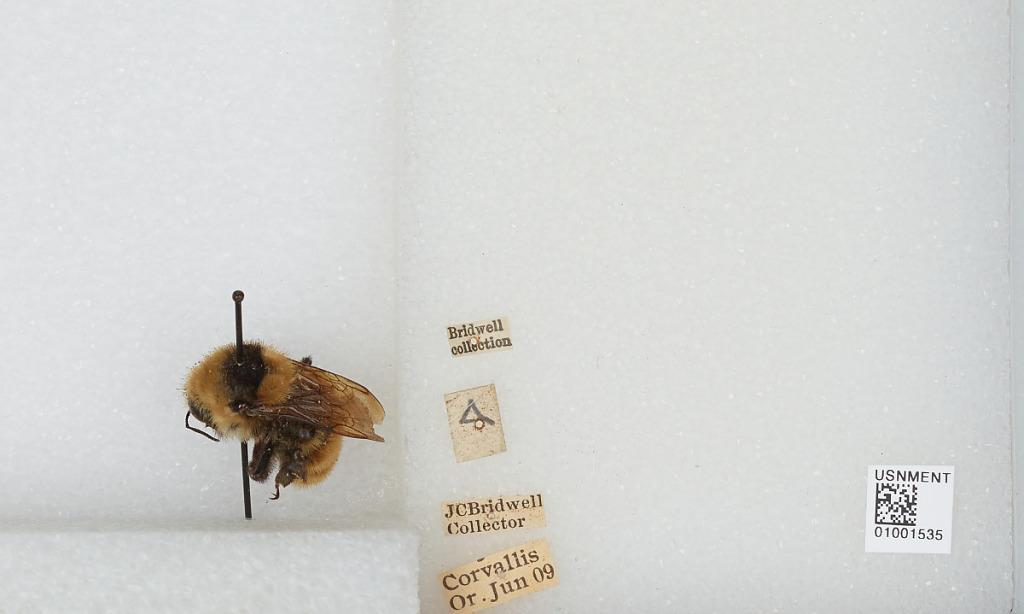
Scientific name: Bombus (Subterraneobombus) appositus Cresson
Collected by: J. Bridwell
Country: United States
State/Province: Oregon
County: Benton
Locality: Corvallis
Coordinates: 44.5667, -123.283